Tamae Station

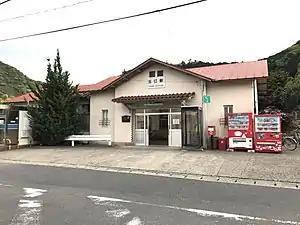
Tamae Station in May 2017

is a passenger railway station located in the city of Hagi, Yamaguchi Prefecture, Japan. It is operated by the West Japan Railway Company (JR West).